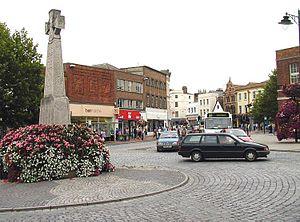
Taunton est une ville du comté de Somerset, en Angleterre. Le nom vient de « Ville sur la rivière Tone », ou « Tone Town » en anglais. Il y a un marché hebdomadaire. La ville est située à mi-chemin entre Bristol et Torquay, au pied des Blackdowns Hills qui culminent à 315 mètres. Elle est arrosée par la Tone, affluent de la Parrett qui se jette dans le canal de Bristol. Elle est en quelque sorte une porte vers la péninsule formée par le Devon et les Cornouailles à l'ouest.